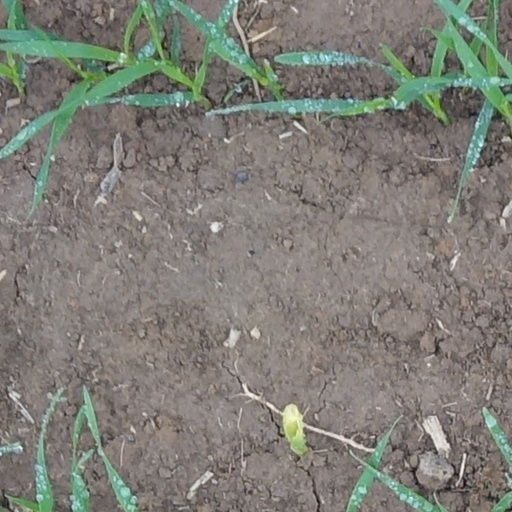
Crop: wheat